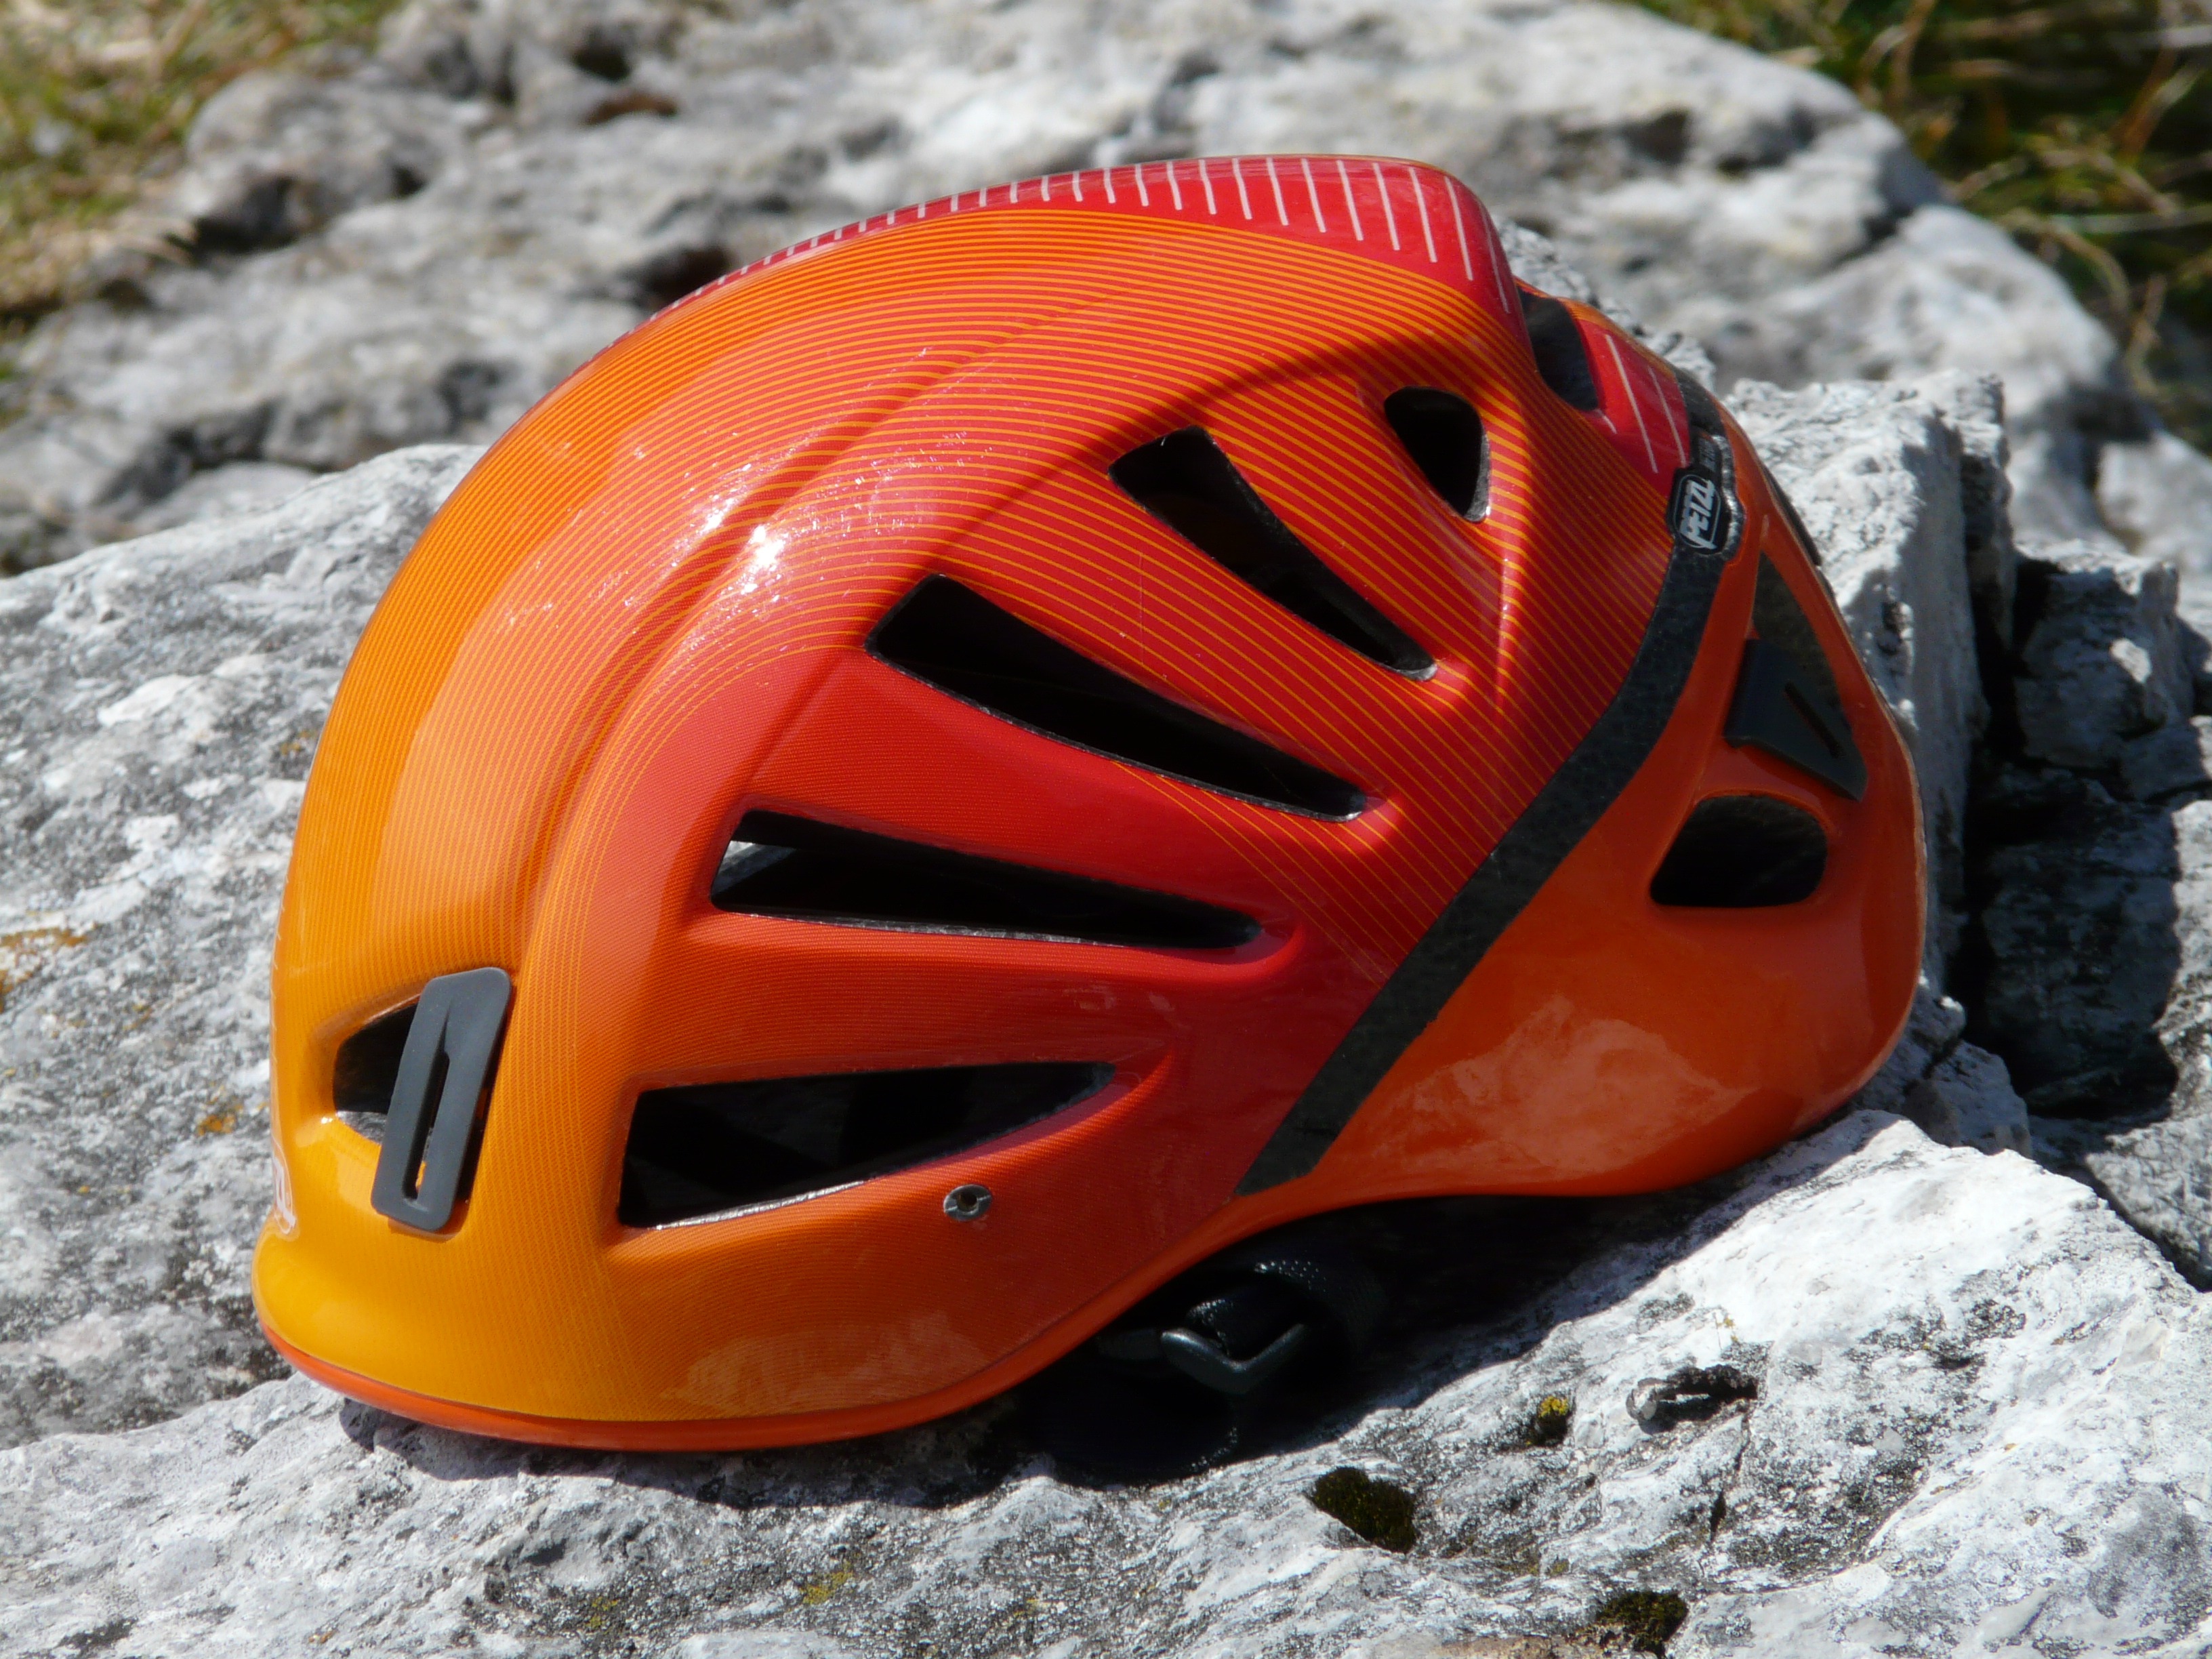
wheel, orange, red, equipment, color, clothing, colorful, security, headgear, sports equipment, helmet, bright, helm, protection, protected, striking, gaudy, football helmet, bicycle helmet, knallbunt, climbing equipment, signal colour, personal protective equipment, football equipment and supplies, protective equipment in gridiron football, rockfall, climbing helmet, sport climbing helmet